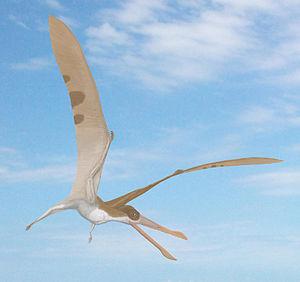
Les ptérosaures ont été les premiers vertébrés capables de voler, et pour certains d'entre eux, ils sont les plus grands animaux volants qui aient jamais existé. Leur vol était actif et non pas seulement plané.
Cearadactylus est un genre de ptérosaure de grande taille vivant au Crétacé inférieur en Amérique du Sud.